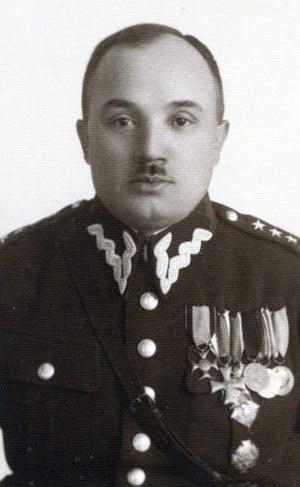
Stanisław Dąbek est un colonel de l'Armée polonaise, commandant de la Brigade maritime de défense nationale pendant la campagne de Pologne.